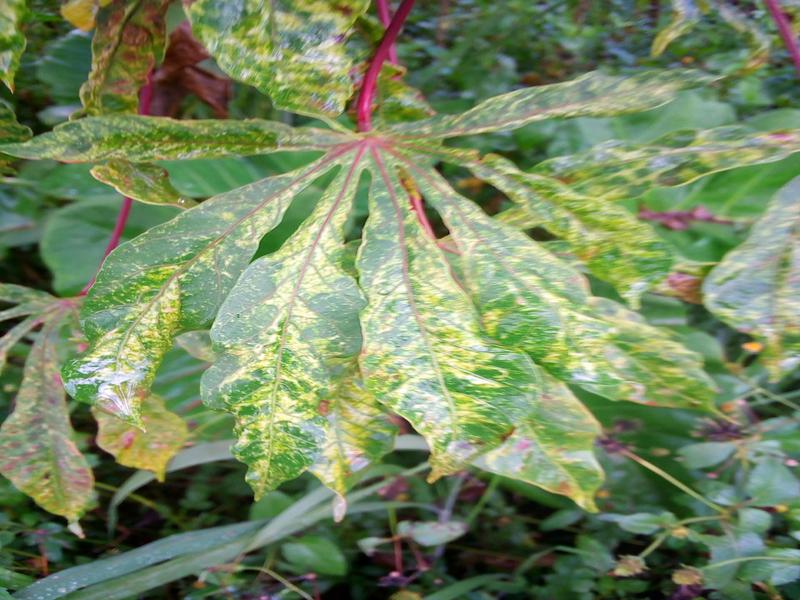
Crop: cassava
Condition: mosaic_disease